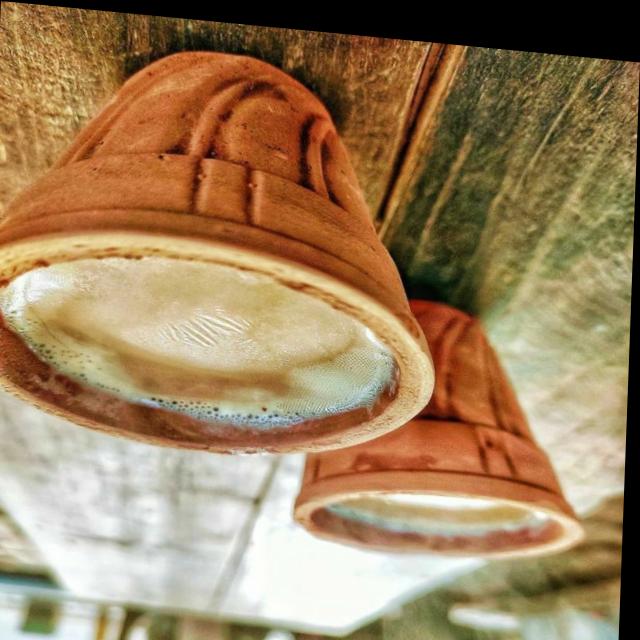
Dish: chai